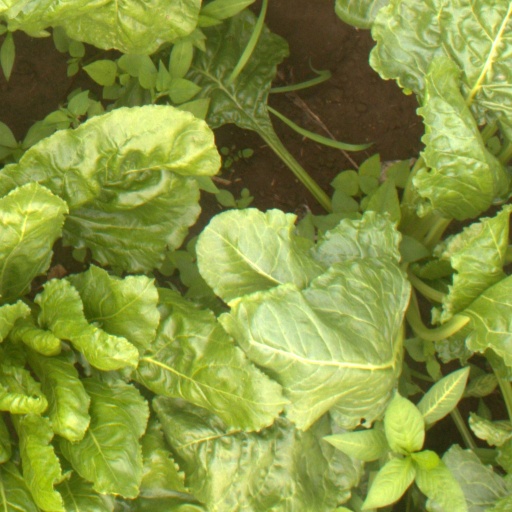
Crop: sugar beet